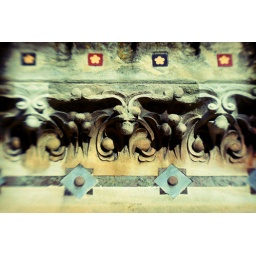
Part of a monument in Saffron Walden's market square.